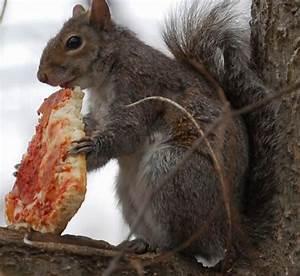
squirrel